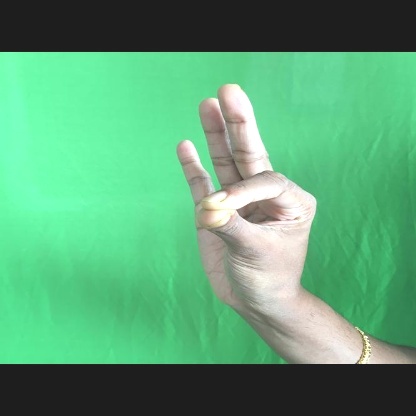
Mudra: Hamsasyam